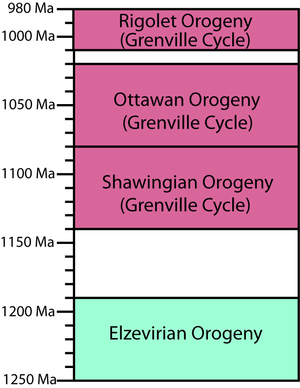
L'orogenèse grenvillienne est un long épisode de surrection de montagnes, associé à la constitution du supercontinent de la Rodinia. Son résultat est une importante ceinture orogénique qui sous-tend une partie significative du continent nord-américain, du Labrador au Mexique, ainsi qu'une partie de l'Écosse.